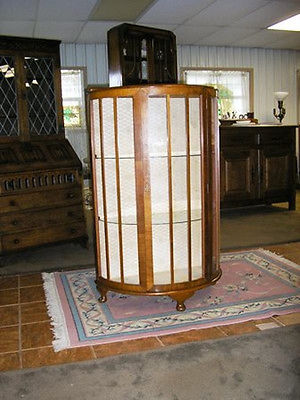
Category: cabinet